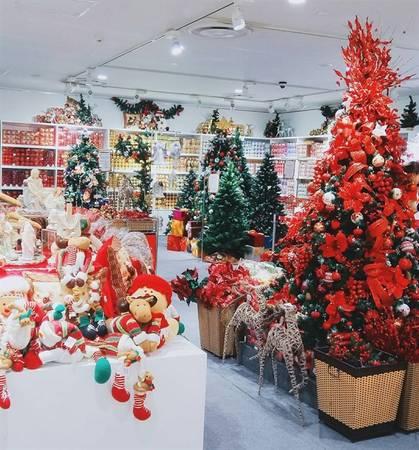
có những cây thông noel xuất hiện ở trong căn phòng